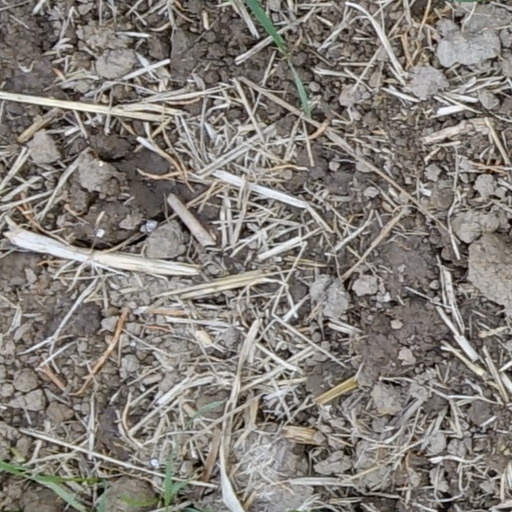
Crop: wheat